Richard W. Austin

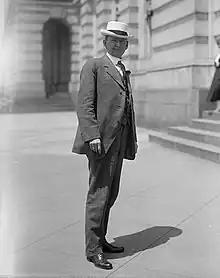
Congressman Austin, photographed by Harris & Ewing in 1914

Incensed, Hale and his supporters attempted unsuccessfully to prevent Austin from caucusing with House Republicans. John Chiles Houk, who generally supported the Evans-Sanders faction, convinced Patterson to abandon his support for Austin and Brownlow. This move proved untimely, however, as Patterson's popularity plummeted due to his actions in the aftermath of the Cooper-Carmack shootout. Though Hale had the support of Houk and the influential "Knoxville Journal", Austin had the support of President William Howard Taft. Following a savage campaign in 1910, Austin again defeated Hale, this time by a margin of 15,761 votes to 11,755.